David Joris

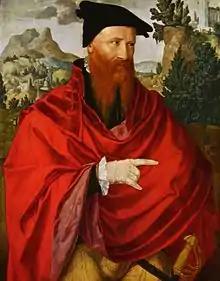
Jan van Scorel: David Joris, 16th century

David Joris (c. 1501 – 25 August 1556, sometimes Jan Jorisz or Joriszoon; formerly anglicised David Gorge) was an important Anabaptist leader in the Netherlands before 1540.